Black Oak Conspiracy

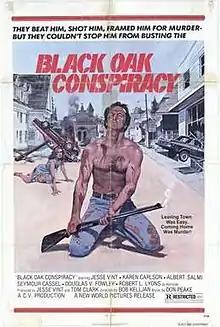
Theatrical release poster

Black Oak Conspiracy is a 1977 American action film directed by Bob Kelljan and written by Hugh Smith. The film stars Jesse Vint, Karen Carlson, Albert Salmi, Seymour Cassel, Douglas Fowley and Robert F. Lyons. The film was released on April 20, 1977, by New World Pictures.